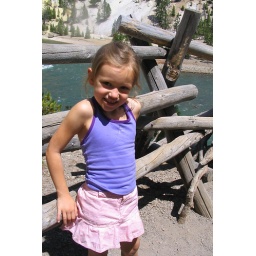
emma over yellowstone river at tower falls switchback